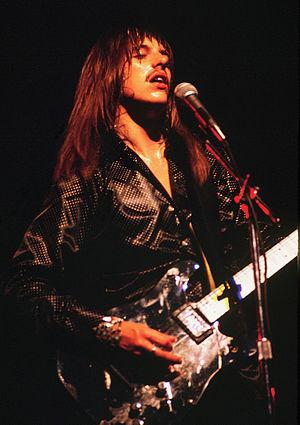
Pete Haycock, né Peter John Haycock le 4 mars 1951, à Stafford dans le Staffordshire en Angleterre et mort le 30 octobre 2013, est un guitariste britannique qui a contribué à seize albums avec Climax Blues Band, ELO Part II et comme artiste solo. Il a collaboré avec Hans Zimmer sur un certain nombre de musiques de film.